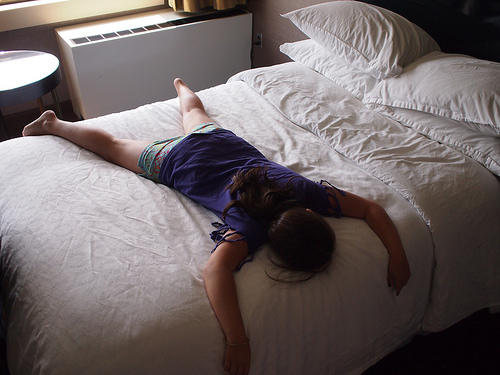
question: 人は何人いますか？
answer: 1人

question: どこの上に寝転がっていますか？
answer: ベッド

question: 椅子はいくつありますか？
answer: 1つ

question: 椅子の座面はどんな形をしていますか？
answer: 丸

question: カーテンはいくつありますか？
answer: 1つ

question: カーテンは何色ですか？
answer: 黄土色

question: ベッドのシーツは何色ですか？
answer: 白

question: 女性の上着は何色ですか？
answer: 紫